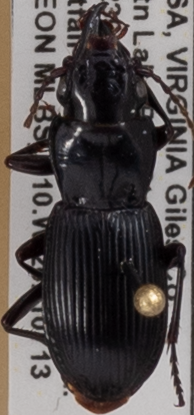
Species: Pterostichus rostratus
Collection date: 2021-07-13
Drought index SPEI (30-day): -1.372
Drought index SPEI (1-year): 0.47
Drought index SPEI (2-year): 1.16